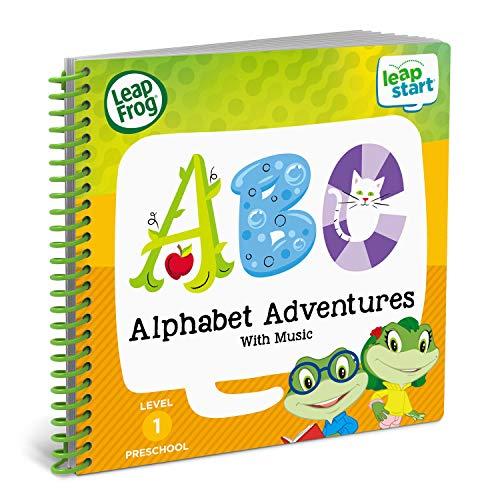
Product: LeapFrog LeapStart Preschool Activity Book: Alphabet Adventures and Music
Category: Toys & Games | Kids' Electronics | Electronic Learning Toys
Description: Join Leap and friends on a jam-packed trip to the Letter Factory, learning letter sounds and grooving to the alphabet song.
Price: $12.30
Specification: ProductDimensions:0.7x7.4x7inches|ItemWeight:7ounces|ShippingWeight:7ounces(Viewshippingratesandpolicies)|DomesticShipping:ItemcanbeshippedwithinU.S.|InternationalShipping:ThisitemcanbeshippedtoselectcountriesoutsideoftheU.S.LearnMore|ASIN:B01DXULNL8|Itemmodelnumber:80-21504E|Manufacturerrecommendedage:24months-4years